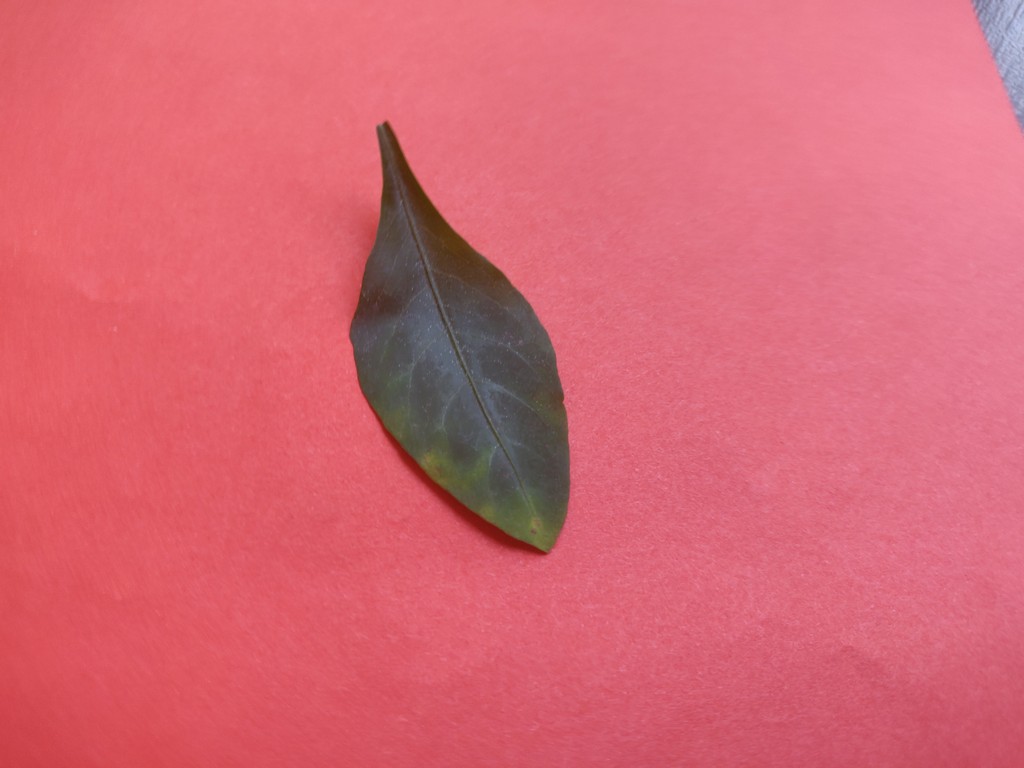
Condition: Unhealthy
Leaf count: single
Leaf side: front